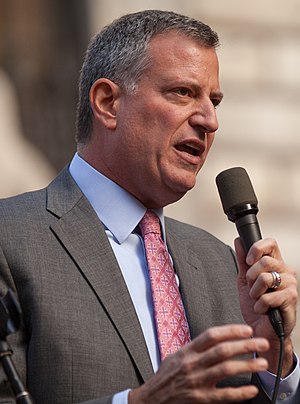
Borgmestre i New York
New York Citys nuværende borgmester, demokraten Bill de Blasio
Liste over borgmestre i New York.